Women's Basketball Coaches Association

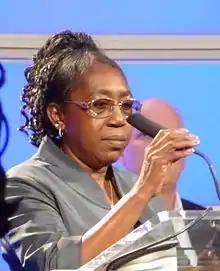
Marcia Pinder 2012 WBCA HS Coach of the Year

The WBCA presents an award to the National Coach of the Year in each of six divisions: